Olivier de Puymanel

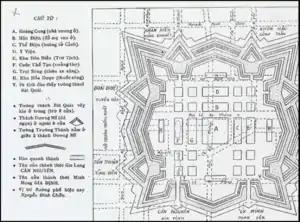
The Citadel of Saigon was built by Olivier de Puymanel according to the designs of Théodore Lebrun, following the principles of Vauban, in 1790.

Victor Olivier de Puymanel (1768 in Carpentras – 1799 in Malacca), Nguyễn Văn Tín (阮文信) or Ông Tín in Vietnamese, was a French construction officer and a French Navy volunteer and adventurer who had an important role in Vietnam in the 18th and 19th century. He played a key role in the modernization of the army of Nguyễn Phúc Ánh (the future Emperor Gia Long).